MacPherson, Singapore

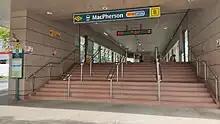
MacPherson MRT station

The neighbourhood is served by the Circle MRT line and Downtown MRT line at MacPherson MRT station and Mattar MRT station.